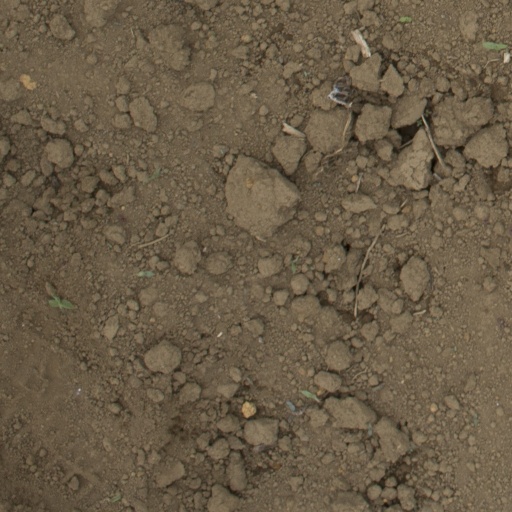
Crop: Jerusalem artichoke